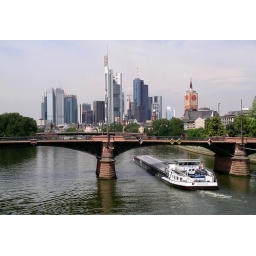
Frankfurt / Main: Skyline seen from a bridge over river Main